Thomas Haddon

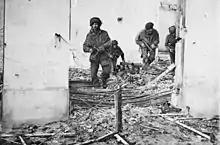

Haddon eventually managed to reach the Oosterbeek area alone late on the following Sunday, 24 September, but was taken prisoner by the Germans the next morning while attempting to find his unit. Haddon was to spend the remainder of the war as a prisoner at Oflag XIIB camp, near Hadamar.